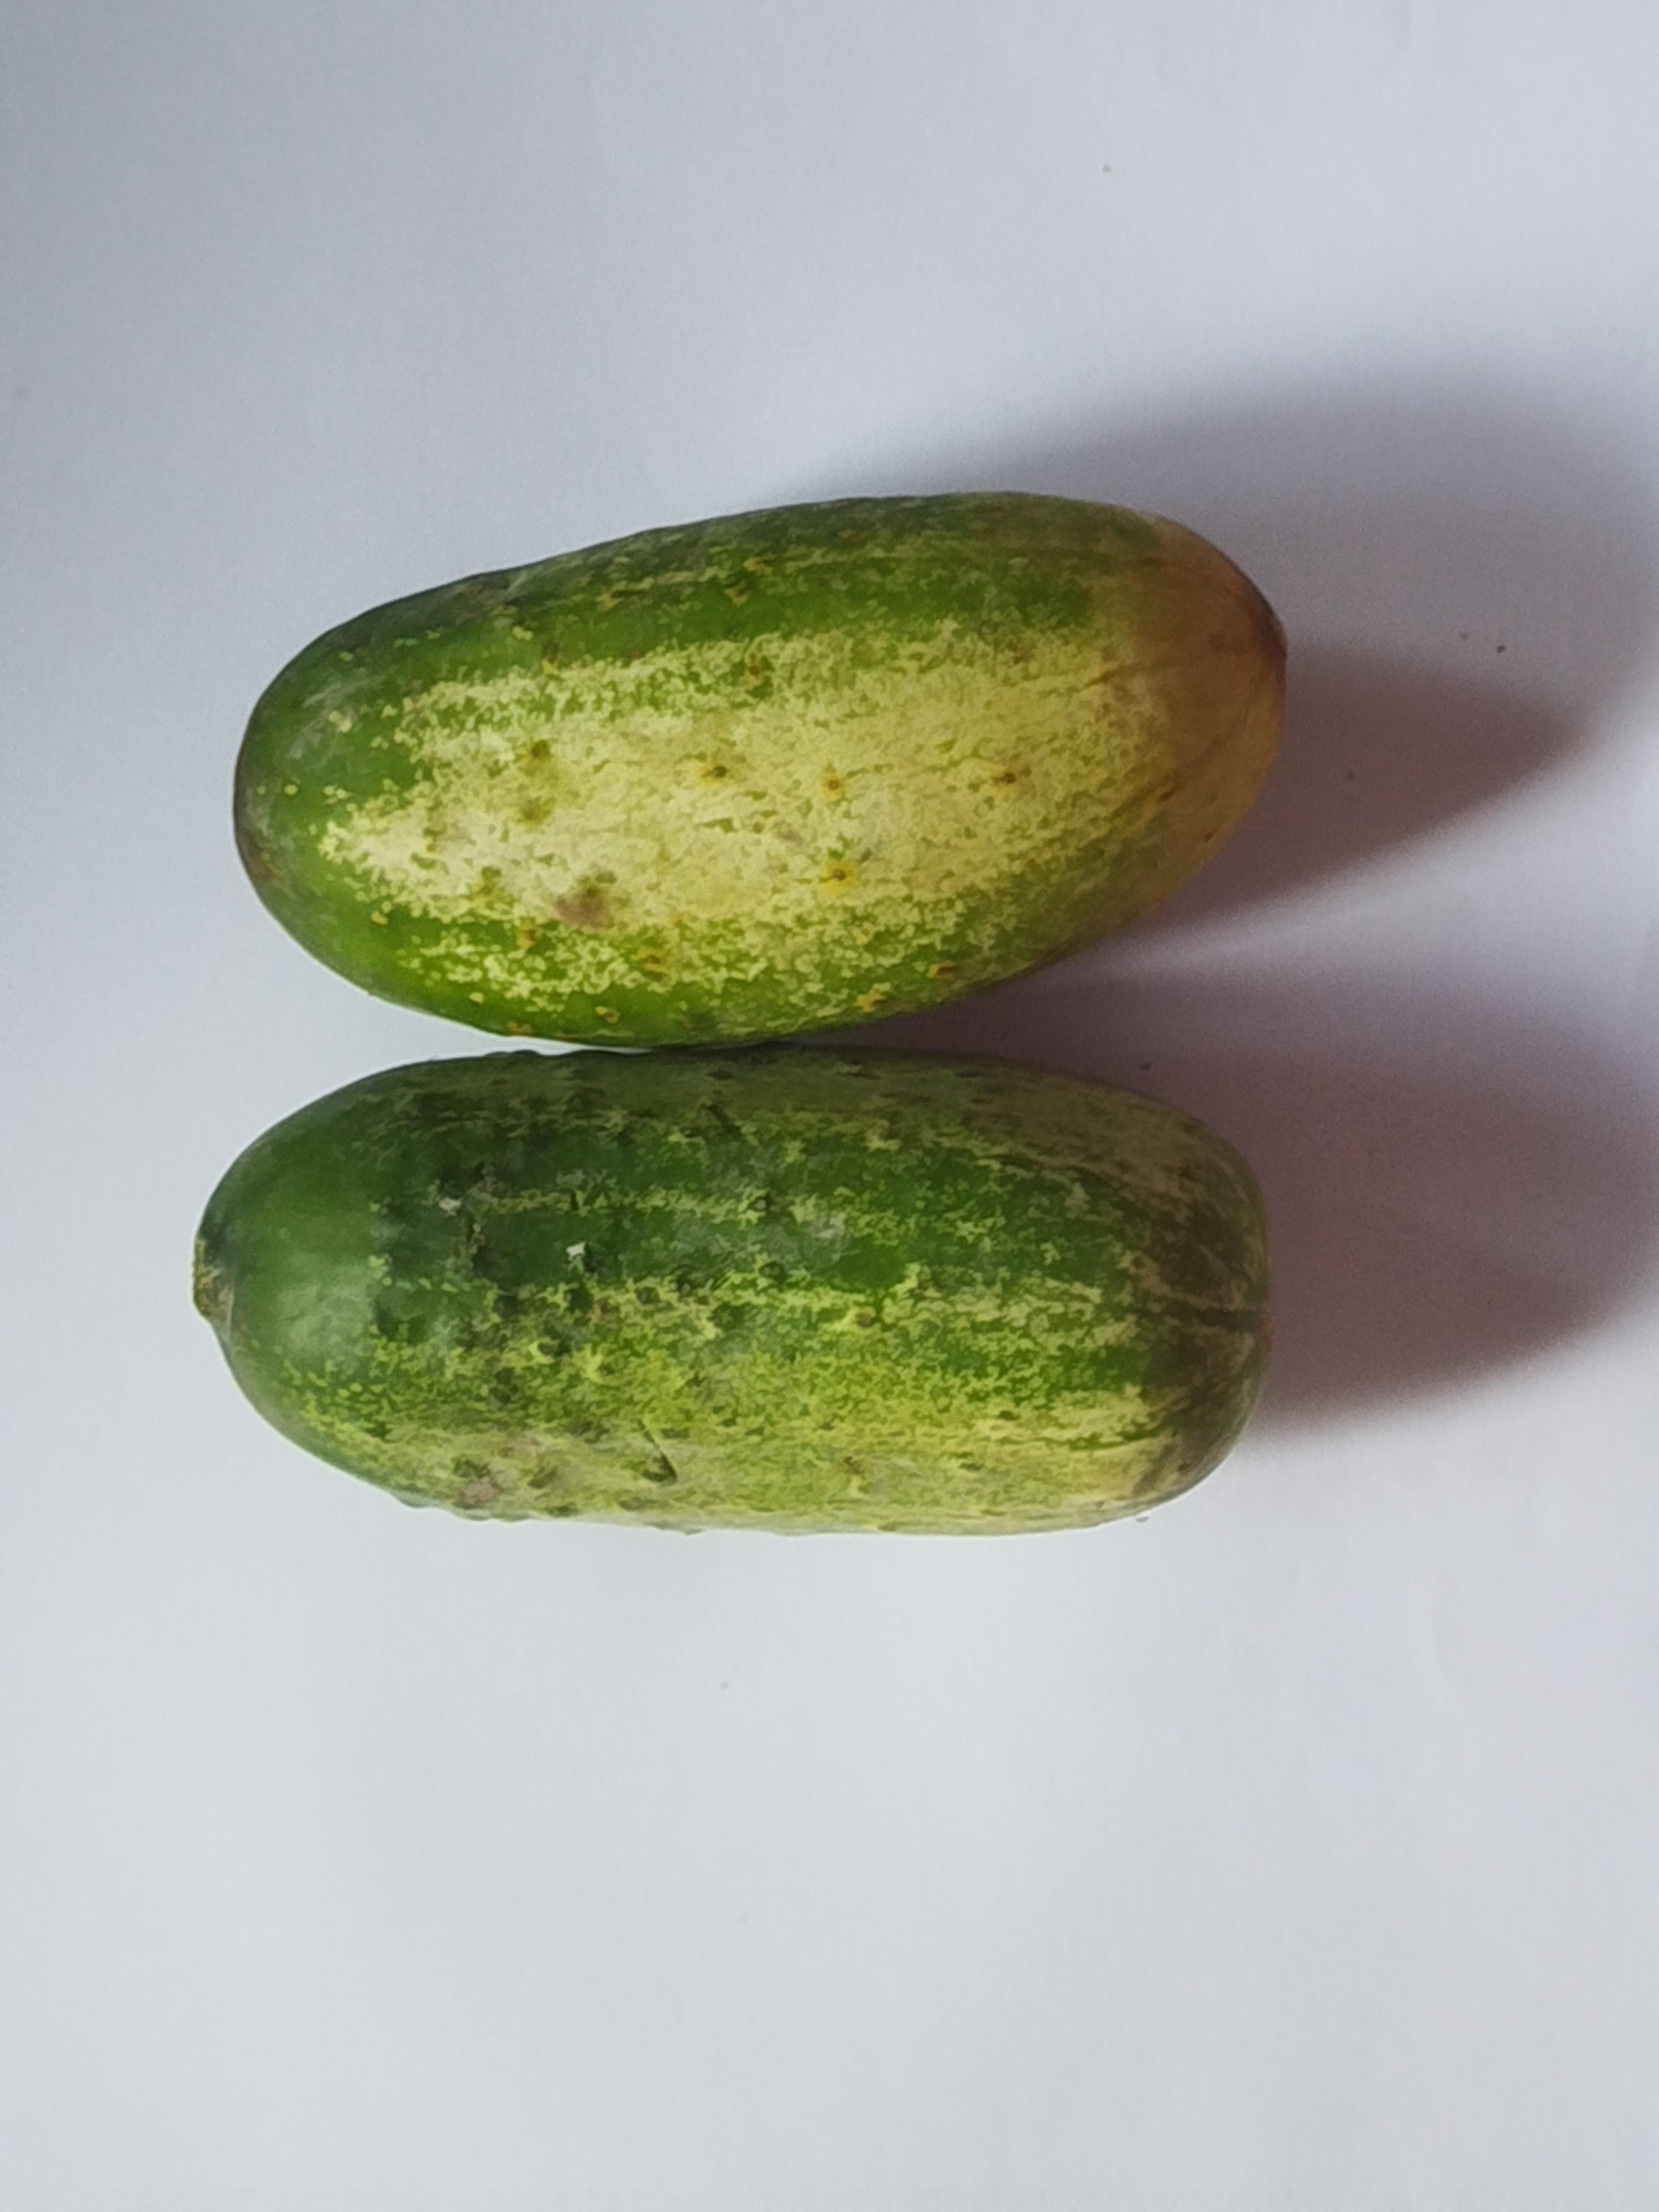
Label: Cucumber